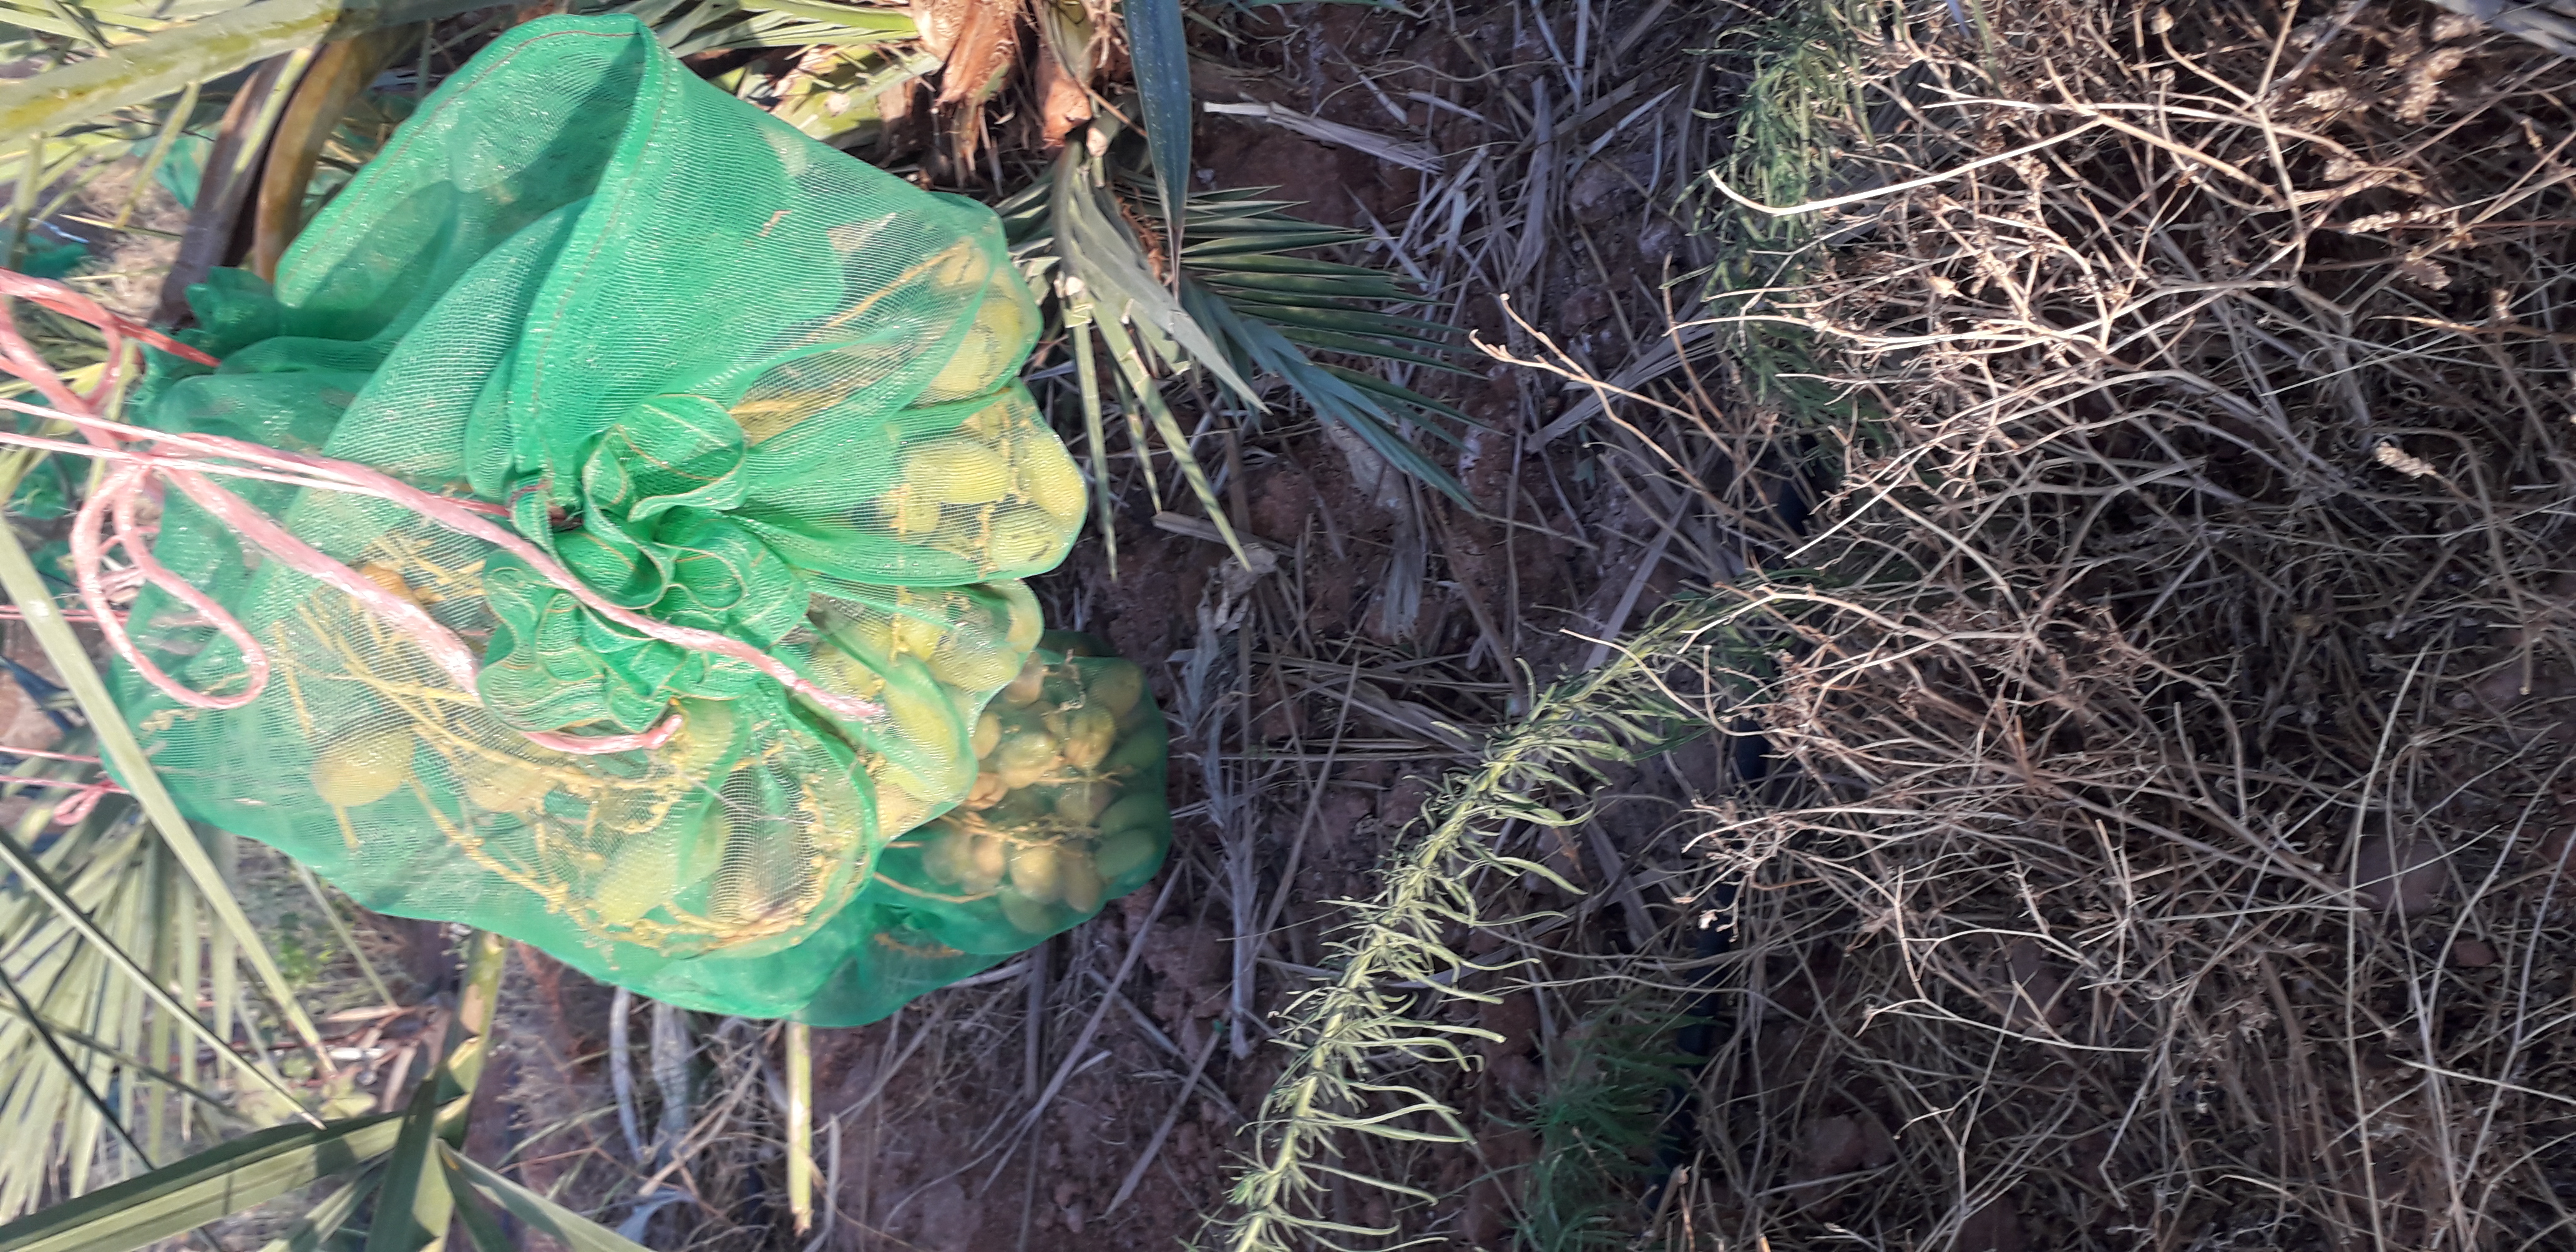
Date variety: Boumajhoul